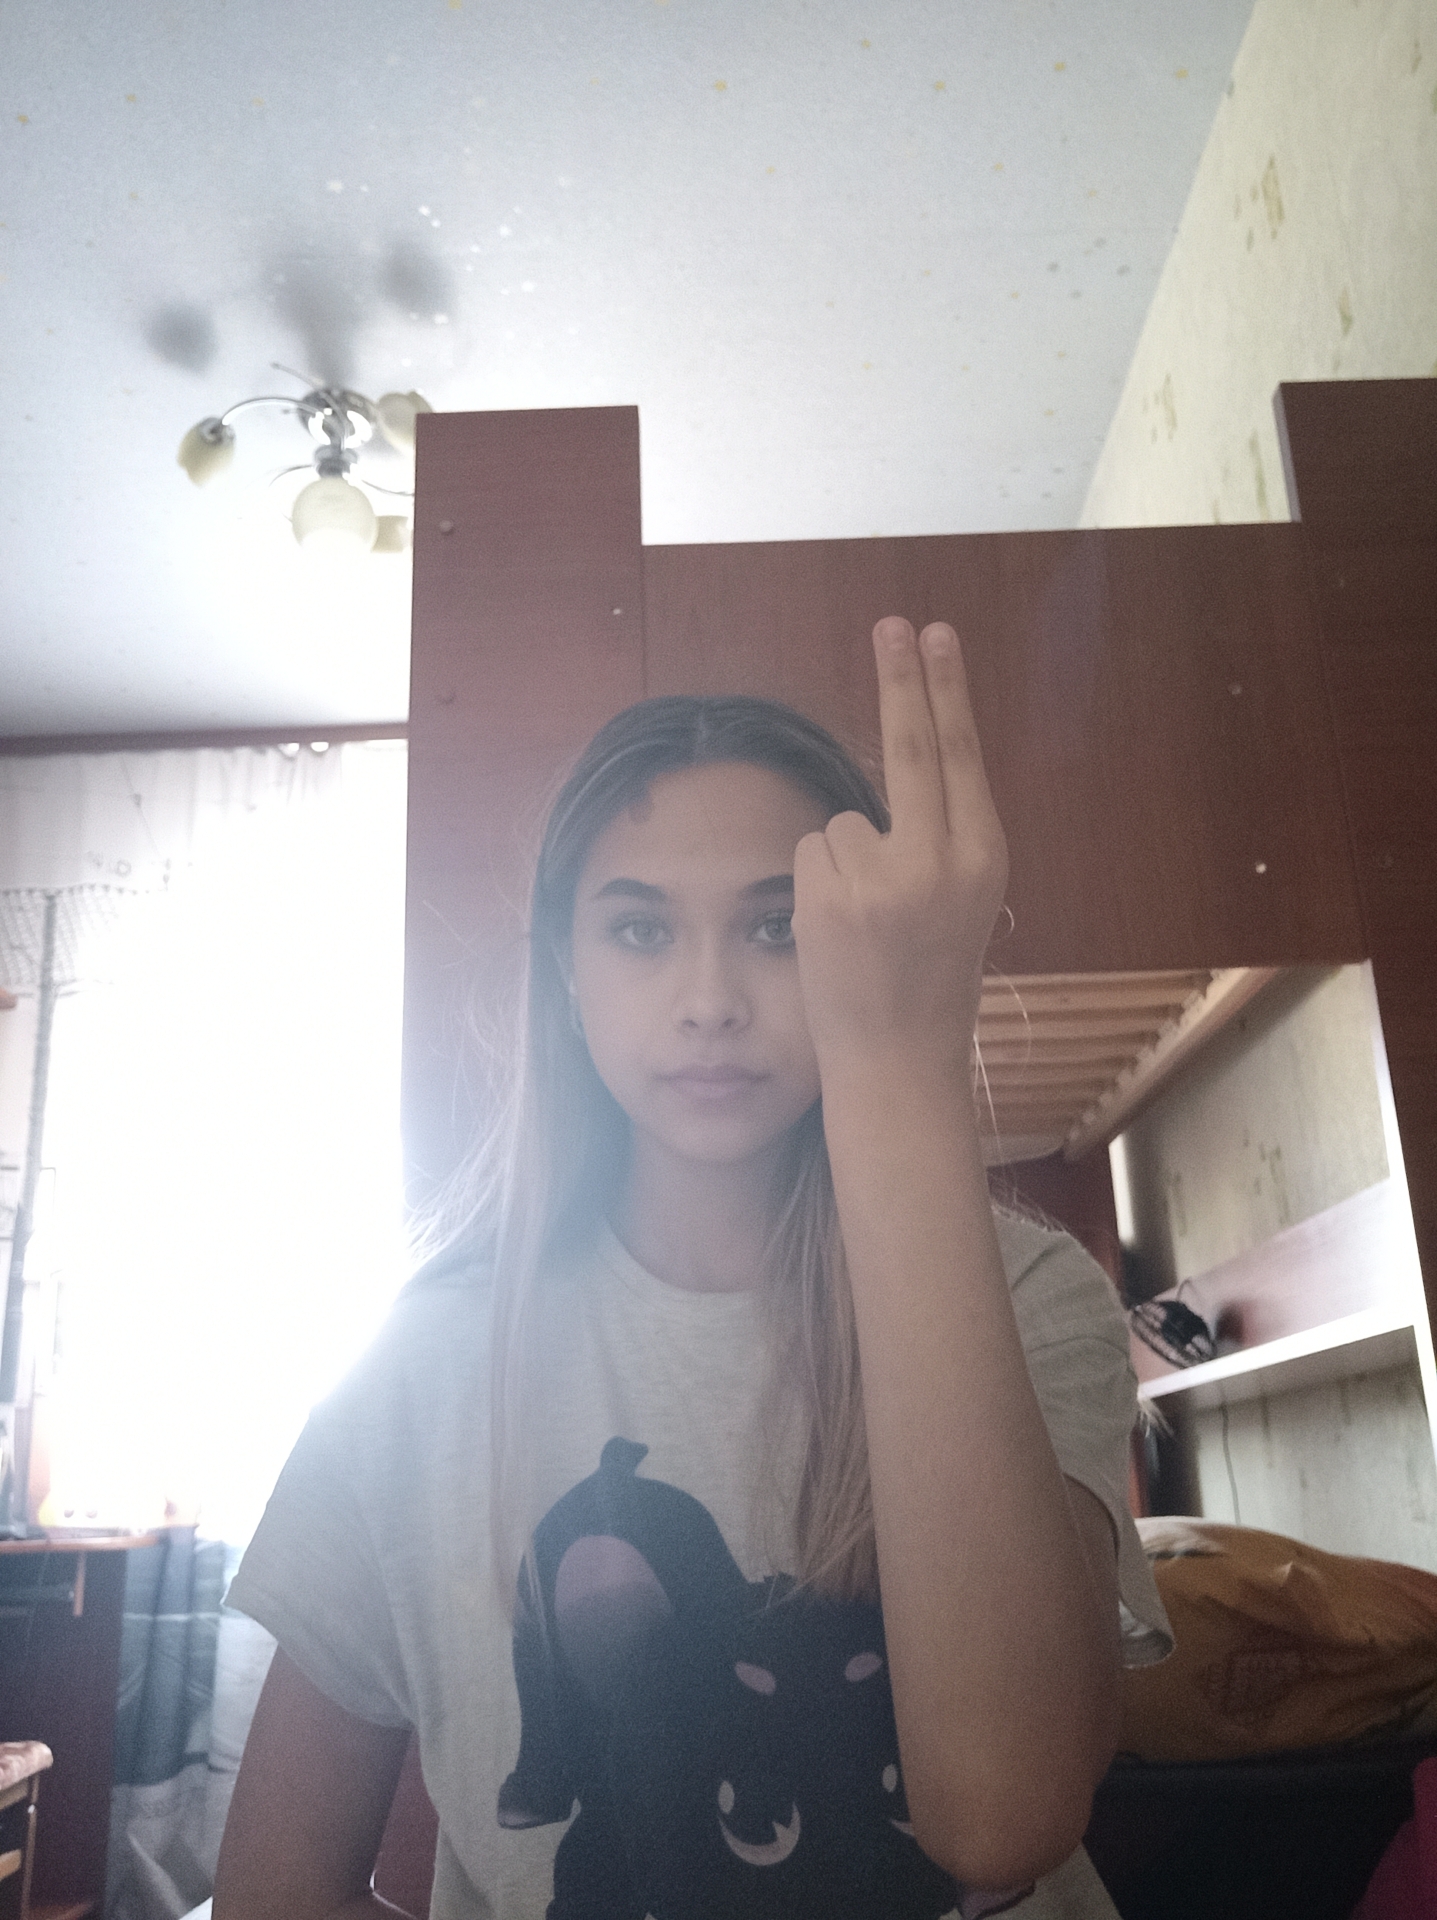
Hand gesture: two_up_inverted